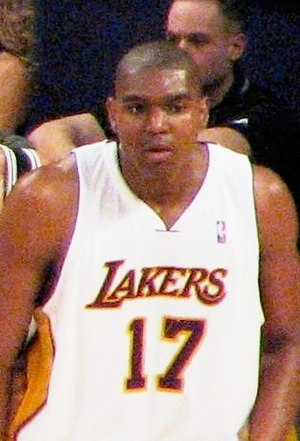
Andrew Bynum
Andrew Bynum er en amerikansk tidligere basketballspiller, der spillede som center i NBA-klubberne Los Angeles Lakers, Cleveland Cavaliers og Indiana Pacers. Bynum blev valgt som nummer 10 i draften i 2005 og blev den yngste spiller der nogensinde har spillet en kamp i NBA i en alder af 18 år og 6 dage. Han tog titlen fra Jermaine O'Neal. Bynum vandt NBA–mesterskabet to gange med Lakers i 2009 og 2010. Han blev valgt til All-Star– og All-NBA holdet i 2012, men skader tvang ham i 2014 til at måtte forlade ligaen og han har ikke spillet en NBA kamp siden.